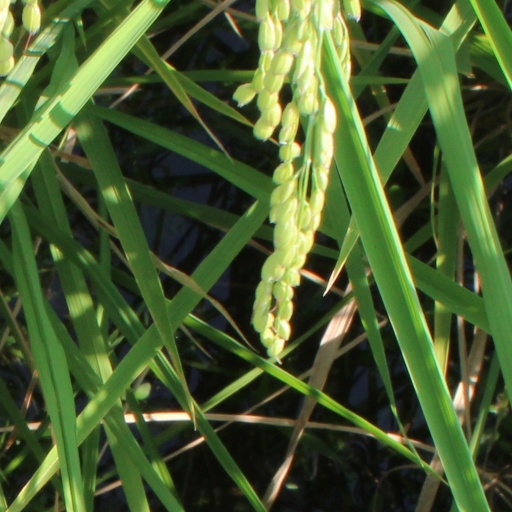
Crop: rice